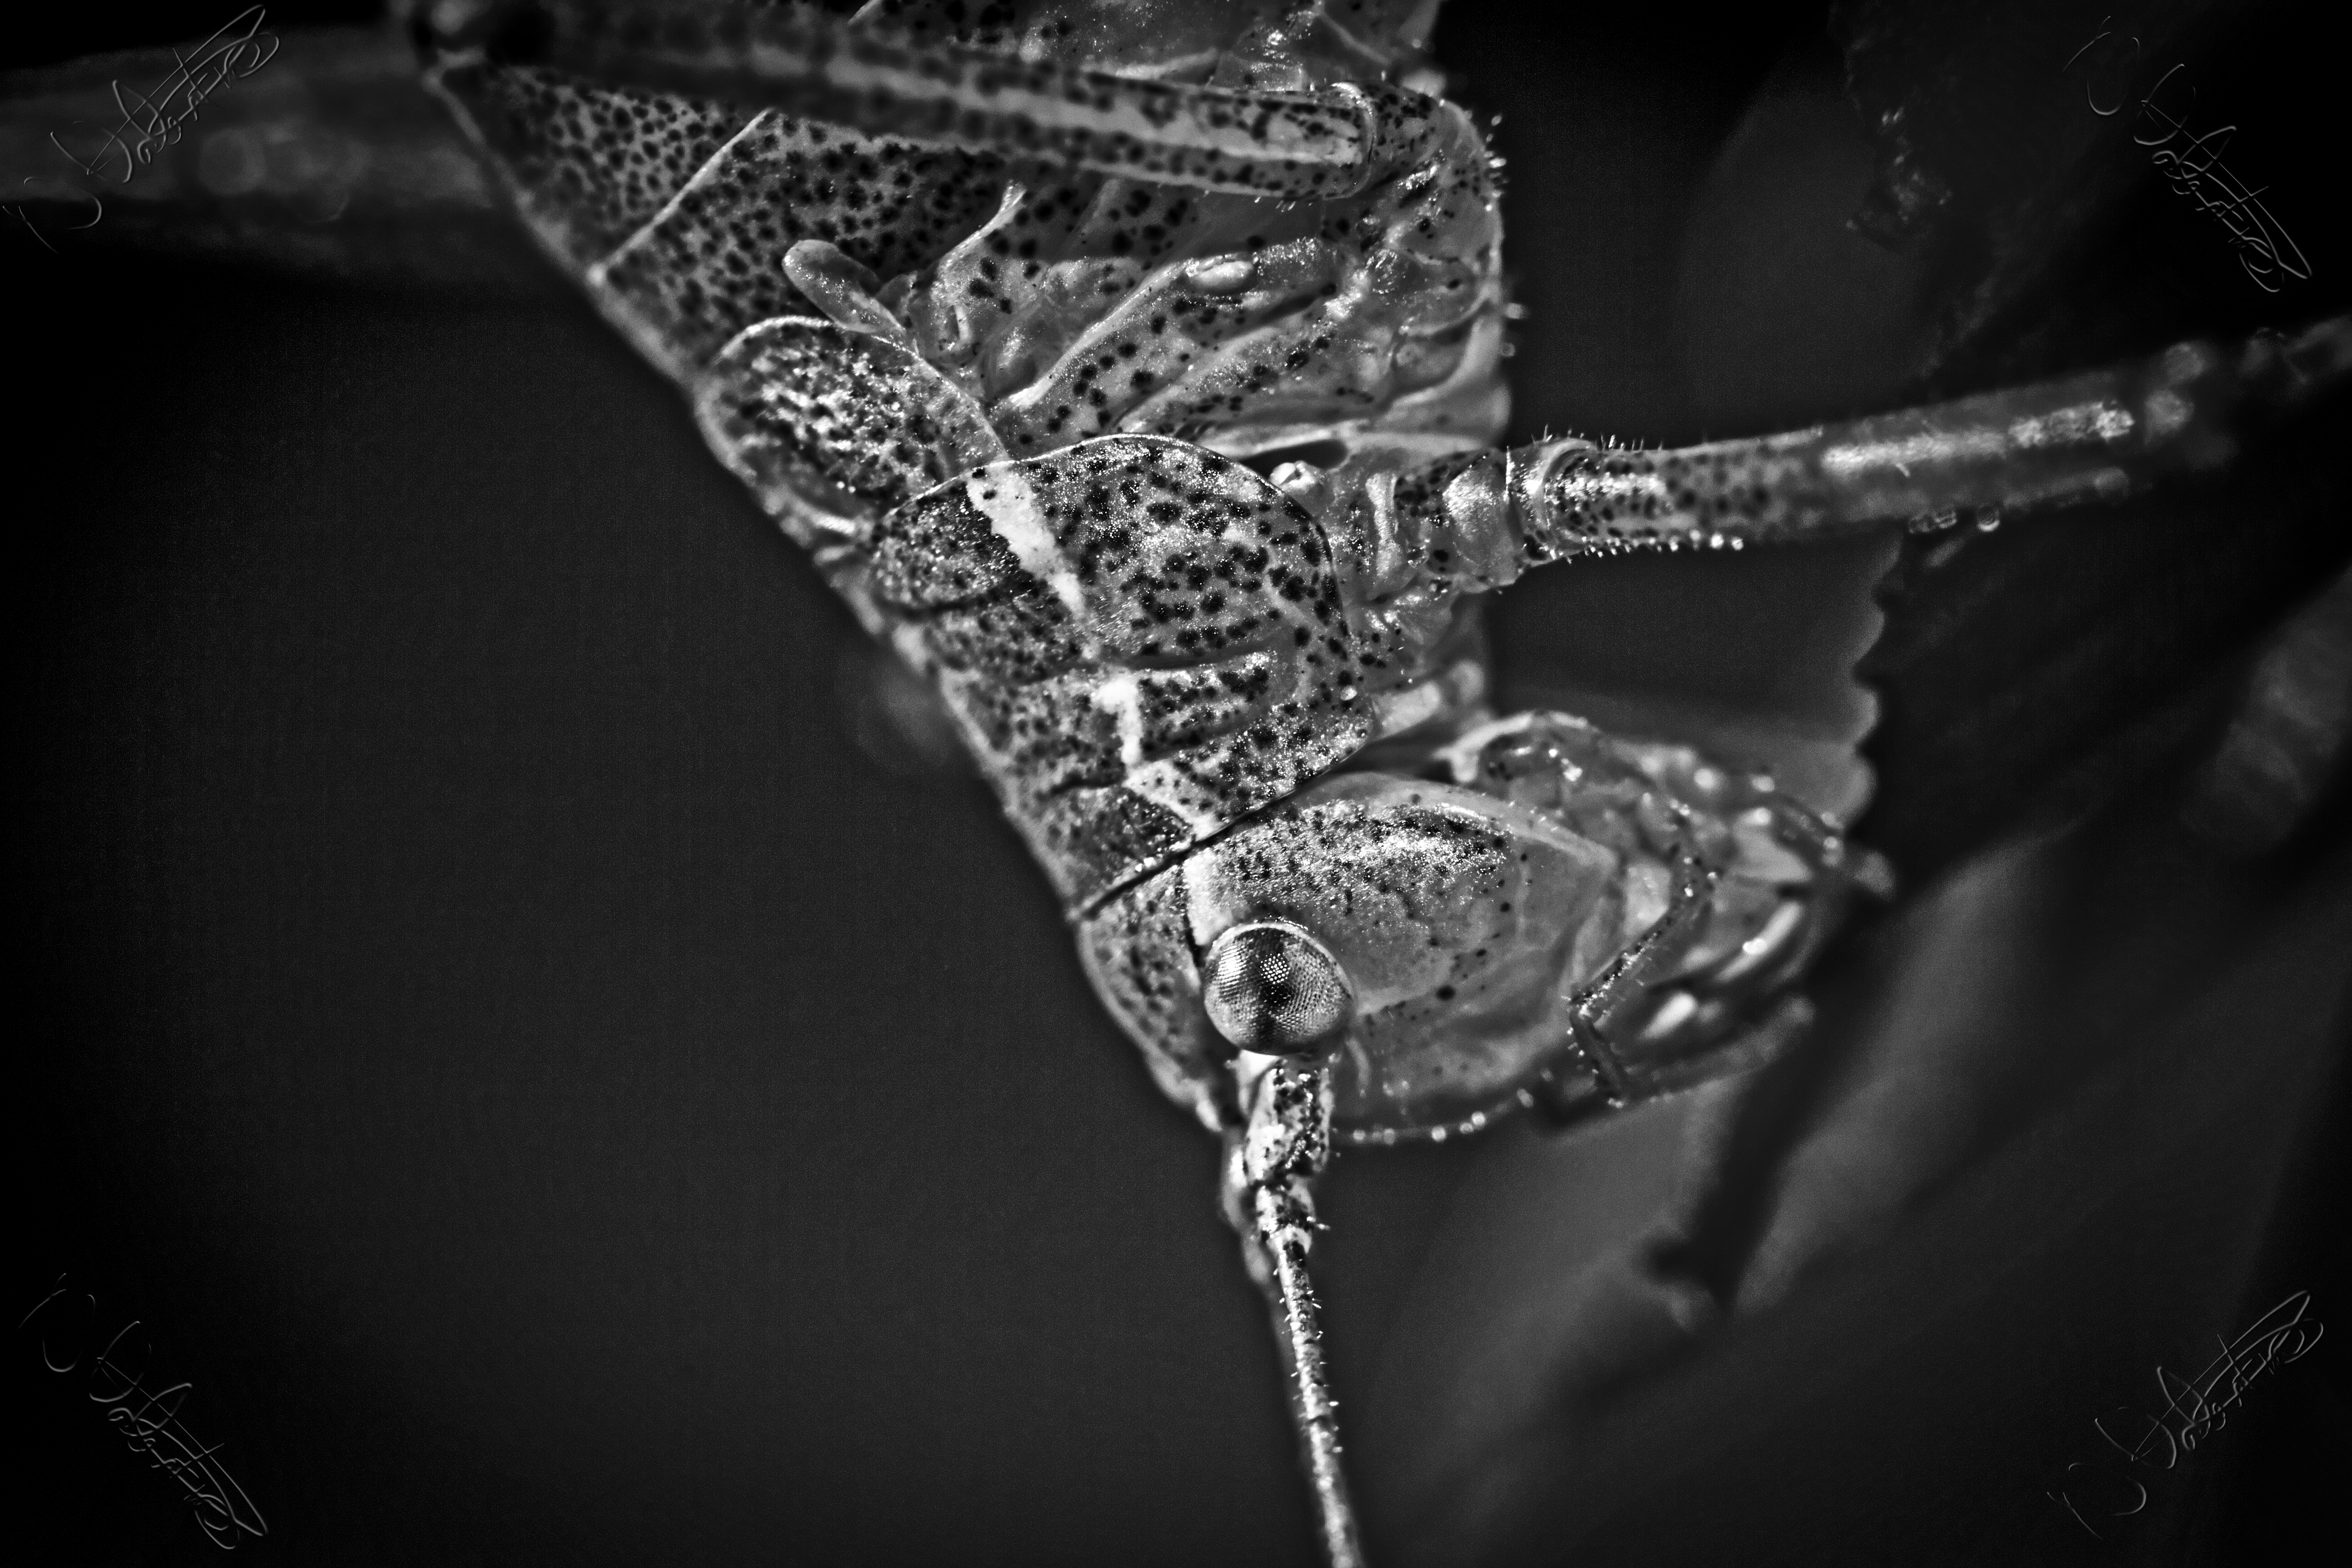
hand, bokeh, black and white, photography, chain, macro, canon, black, garden, monochrome, close up, outdoors, uk, 7d, organ, dof, hss, sliderssunday, nikkvalentine, peterborough, extensiontubes, speckledbushcricket, macro photography, bugeyes, lowpass, monochrome photography, fashion accessory